Richardson–Ulrich House

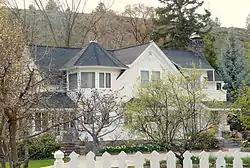
The Richardson–Ulrich House in 2015

The Richardson–Ulrich House is a historic residence in , Oregon, United States.